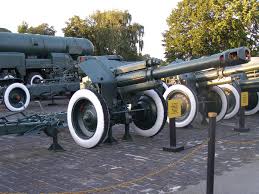
Label: Self Propelled Artillery